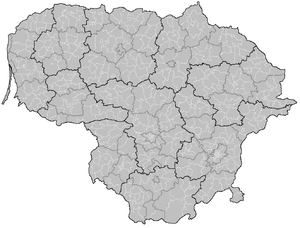
Seniūnija
Amter, kommuner og seniūnija i Litauen
Seniūnija er den mindste administrative enhed i Litauen, svarende til bydele, sogne eller kommunedistrikter. Det litauiske ord er et gammelt begreb, som kan oversættes direkte til ældsteråd eller oldermandskab.